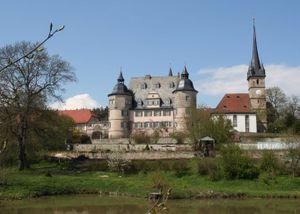
Ahorn est une commune allemande, située en Bavière, dans l'arrondissement de Cobourg.